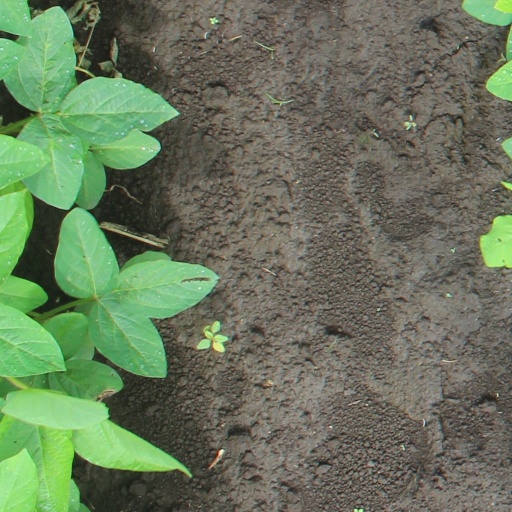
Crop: soybean